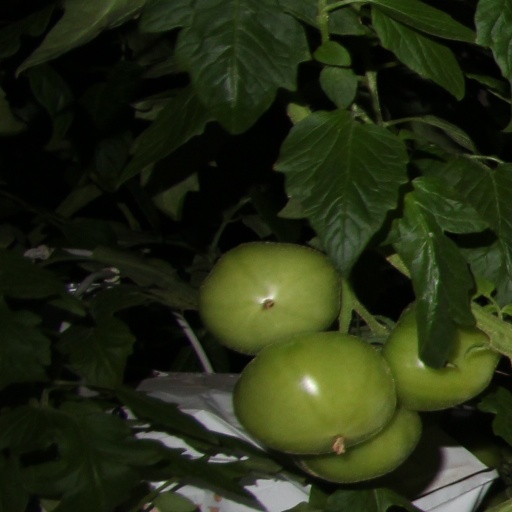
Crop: tomato